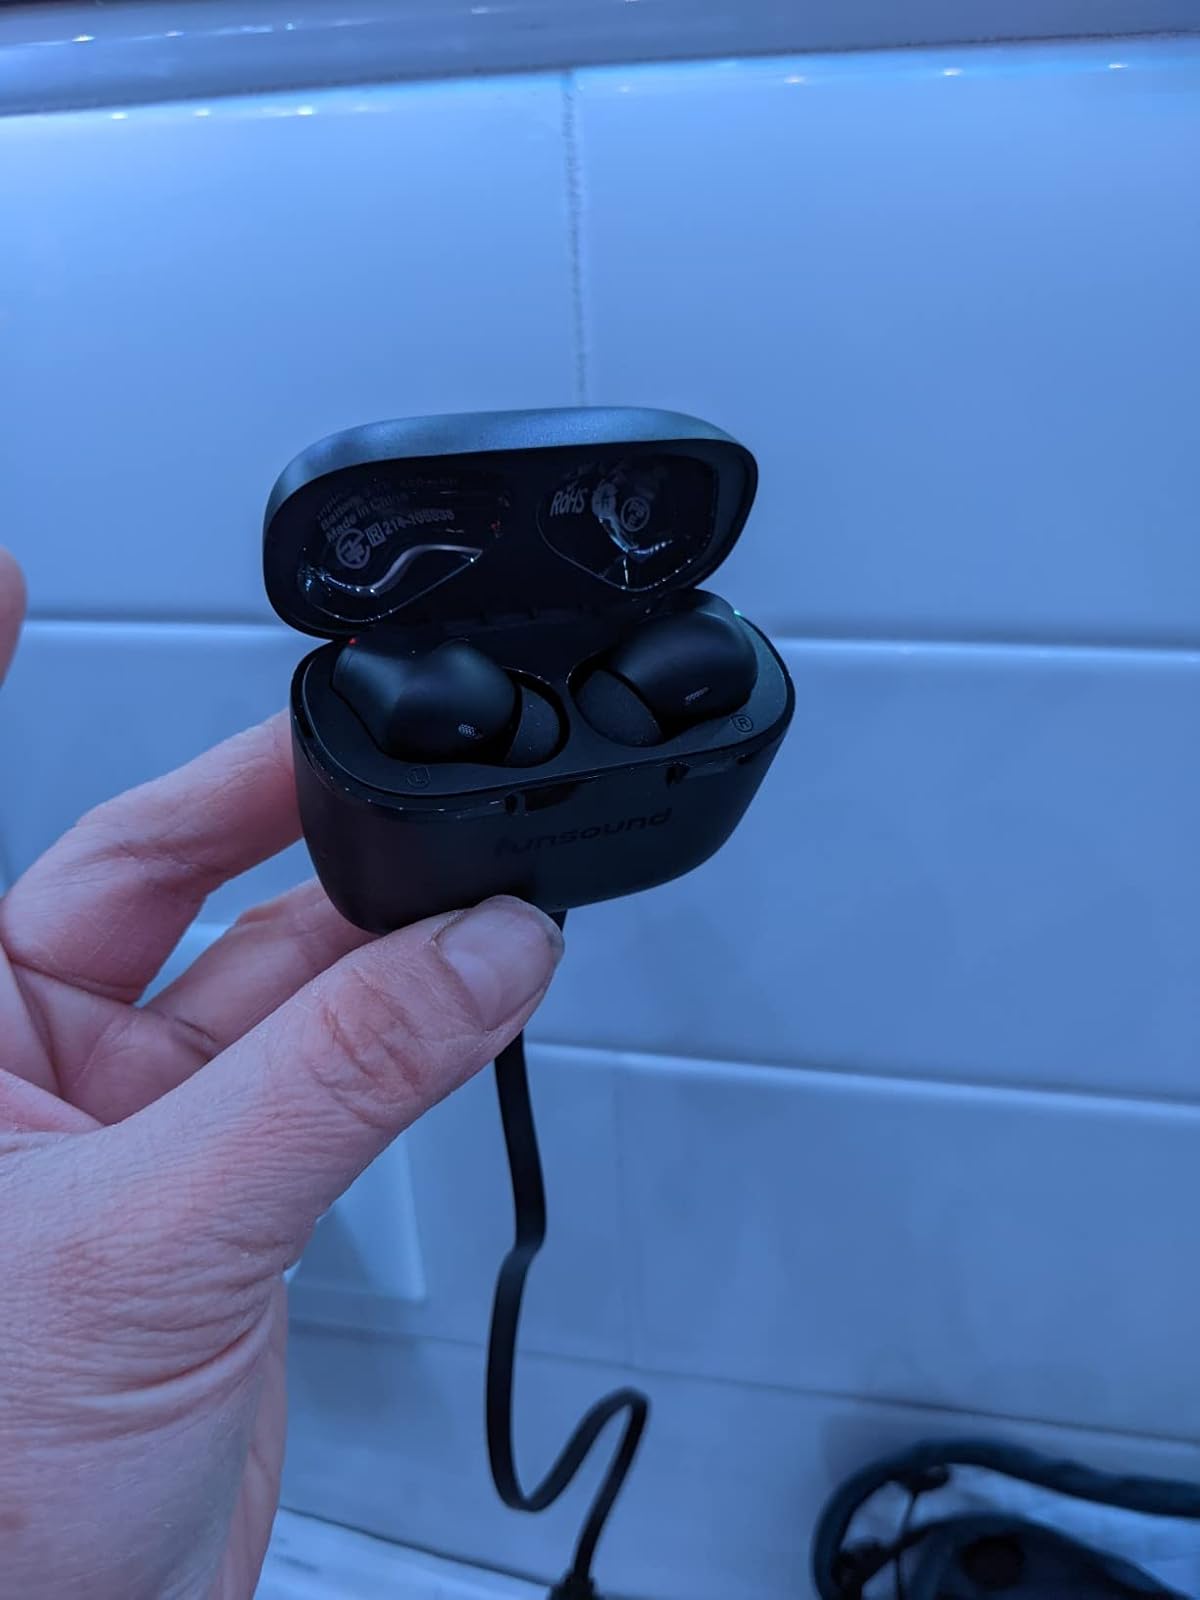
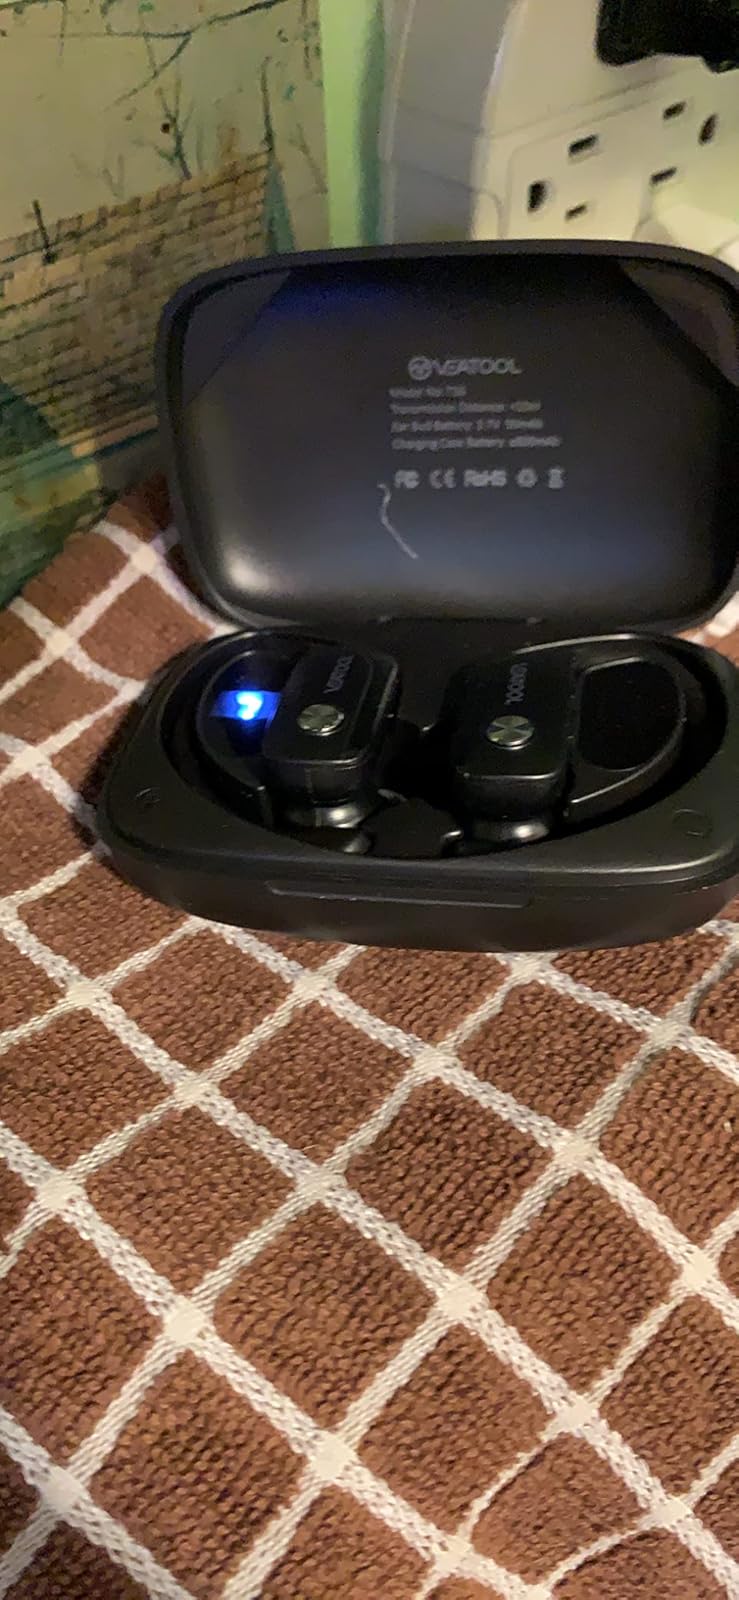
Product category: earbuds
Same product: no